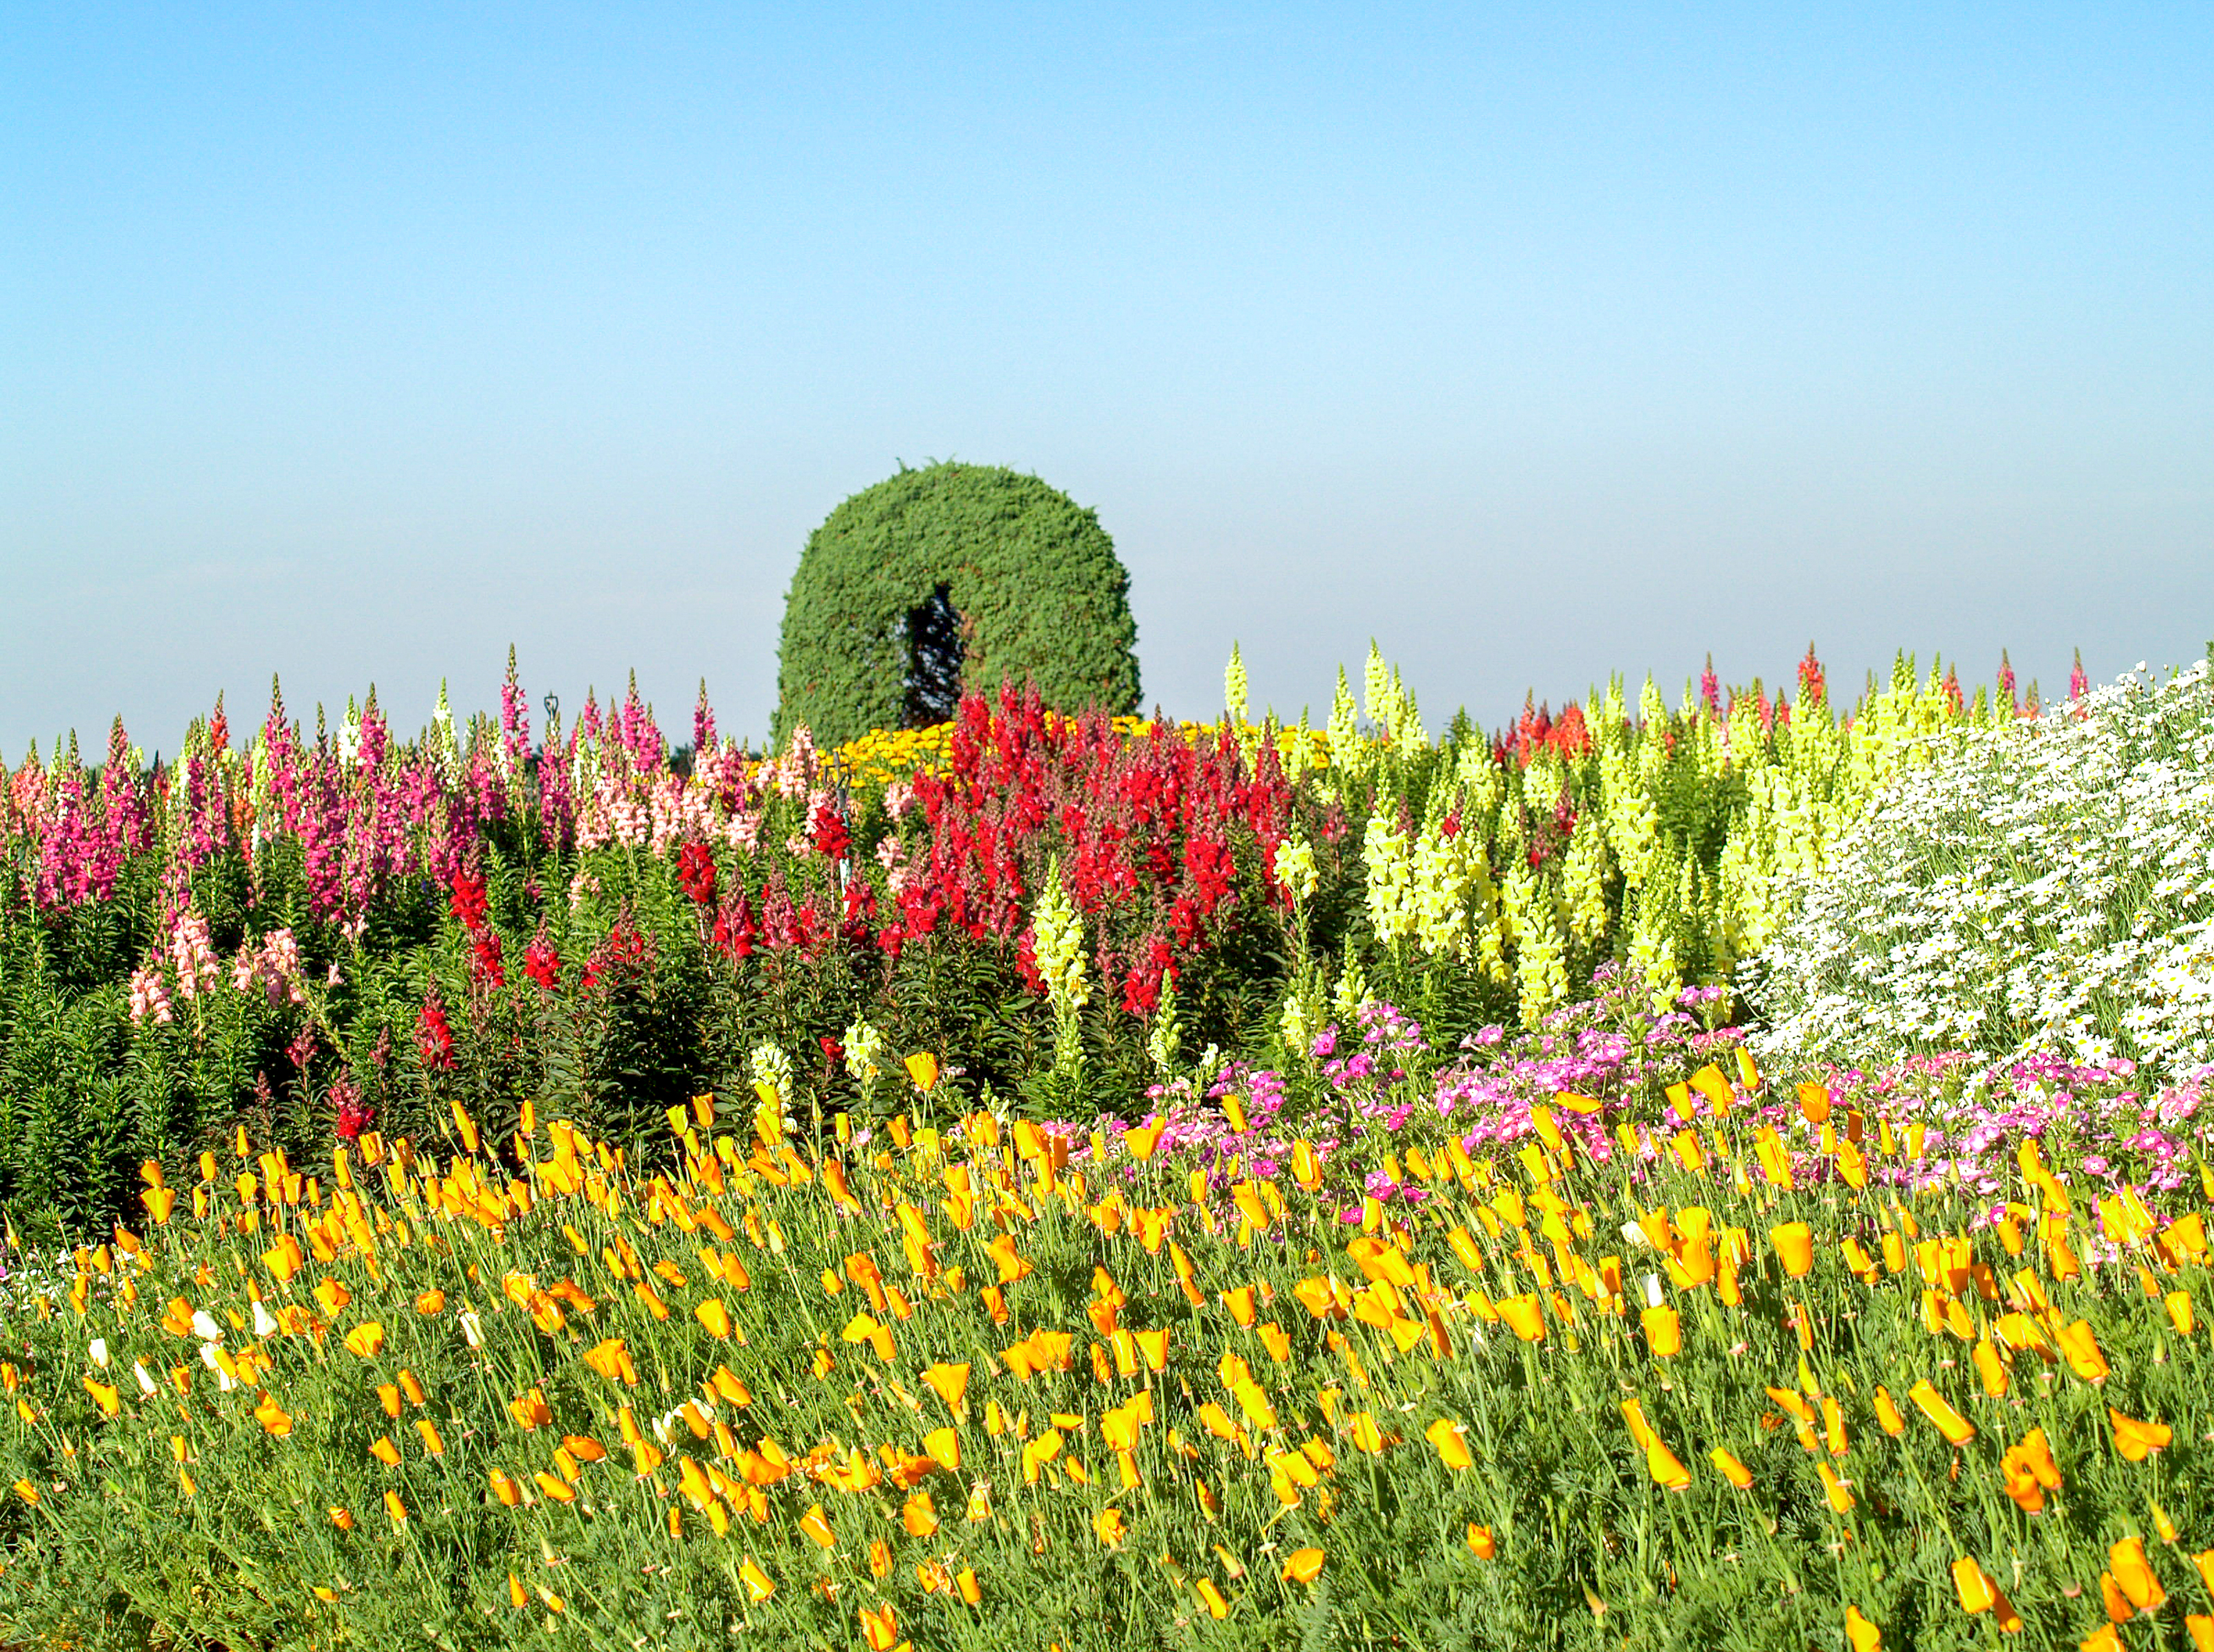
garden, nature, plant, flower, floral, green, colorful, flora, bloom, park, natural, blooming, blossom, purple, pink, grass, petal, beauty, field, fresh, background, gardening, beautiful, leaf, botany, pretty, growth, landscape, botanical, meadow, wildflower, vegetation, sky, prairie, spring, flowering plant, ecoregion, crop, grassland, plant community, rapeseed